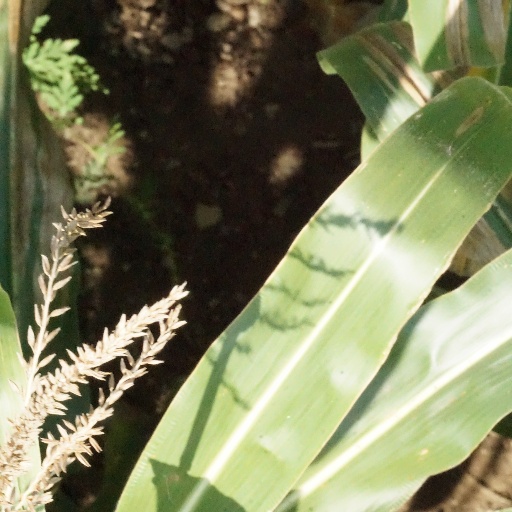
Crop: maize; corn